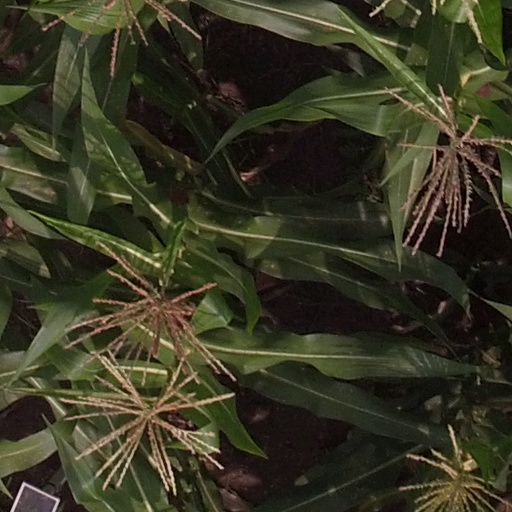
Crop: maize; corn